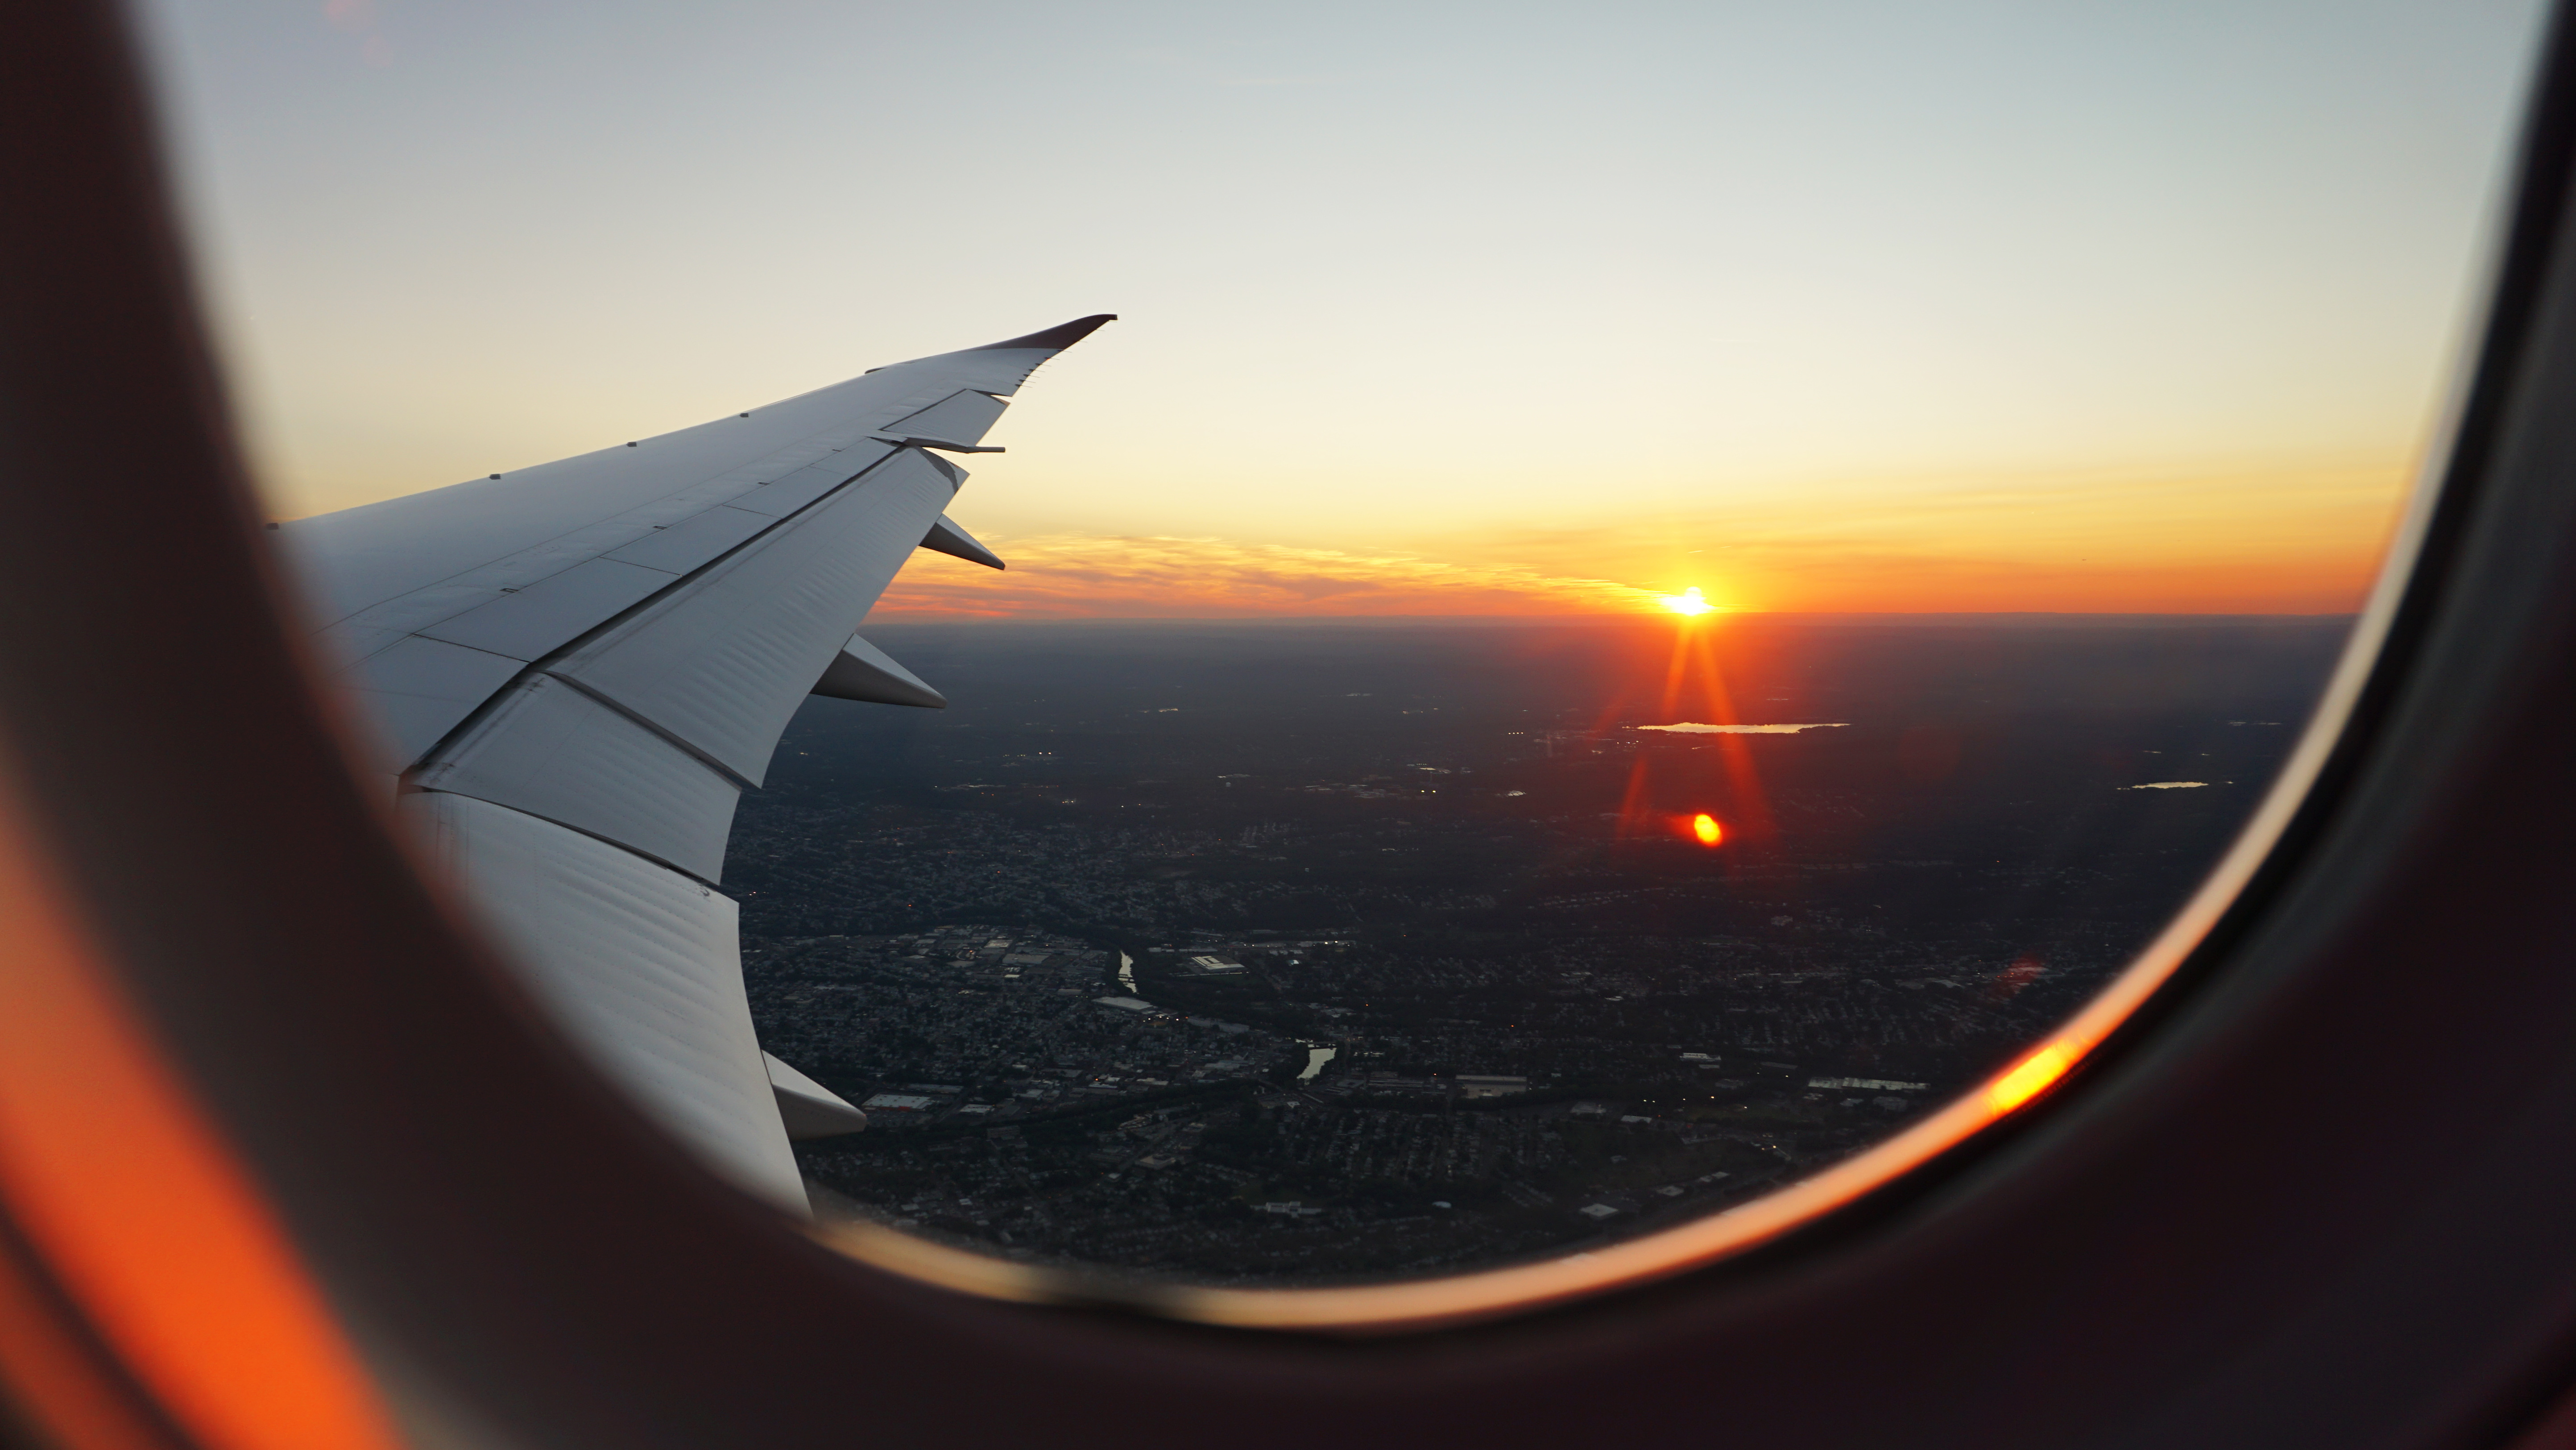
wing, light, sky, sun, sunrise, sunset, sunlight, morning, driving, atmosphere, airplane, plane, aircraft, reflection, vehicle, aviation, flight, shape, atmosphere of earth